Modern Greek art

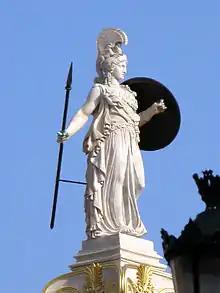
Athena column by Leonidas Drosis in front of the Academy of Athens (modern).

Modern Greek art is art from the period between the emergence of the new independent Greek state and the 20th century.